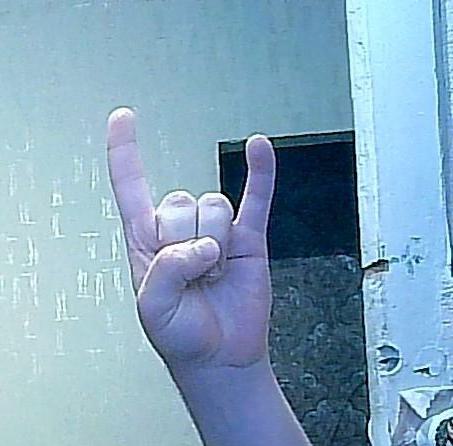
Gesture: rock